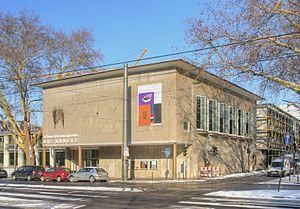
Le Kölnischer Kunstverein est un musée d'art situé à Cologne, dans le Land de Rhénanie du Nord-Westphalie, en Allemagne. Le musée porte le nom de la société d'art historique du même nom.